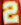
Number: 2